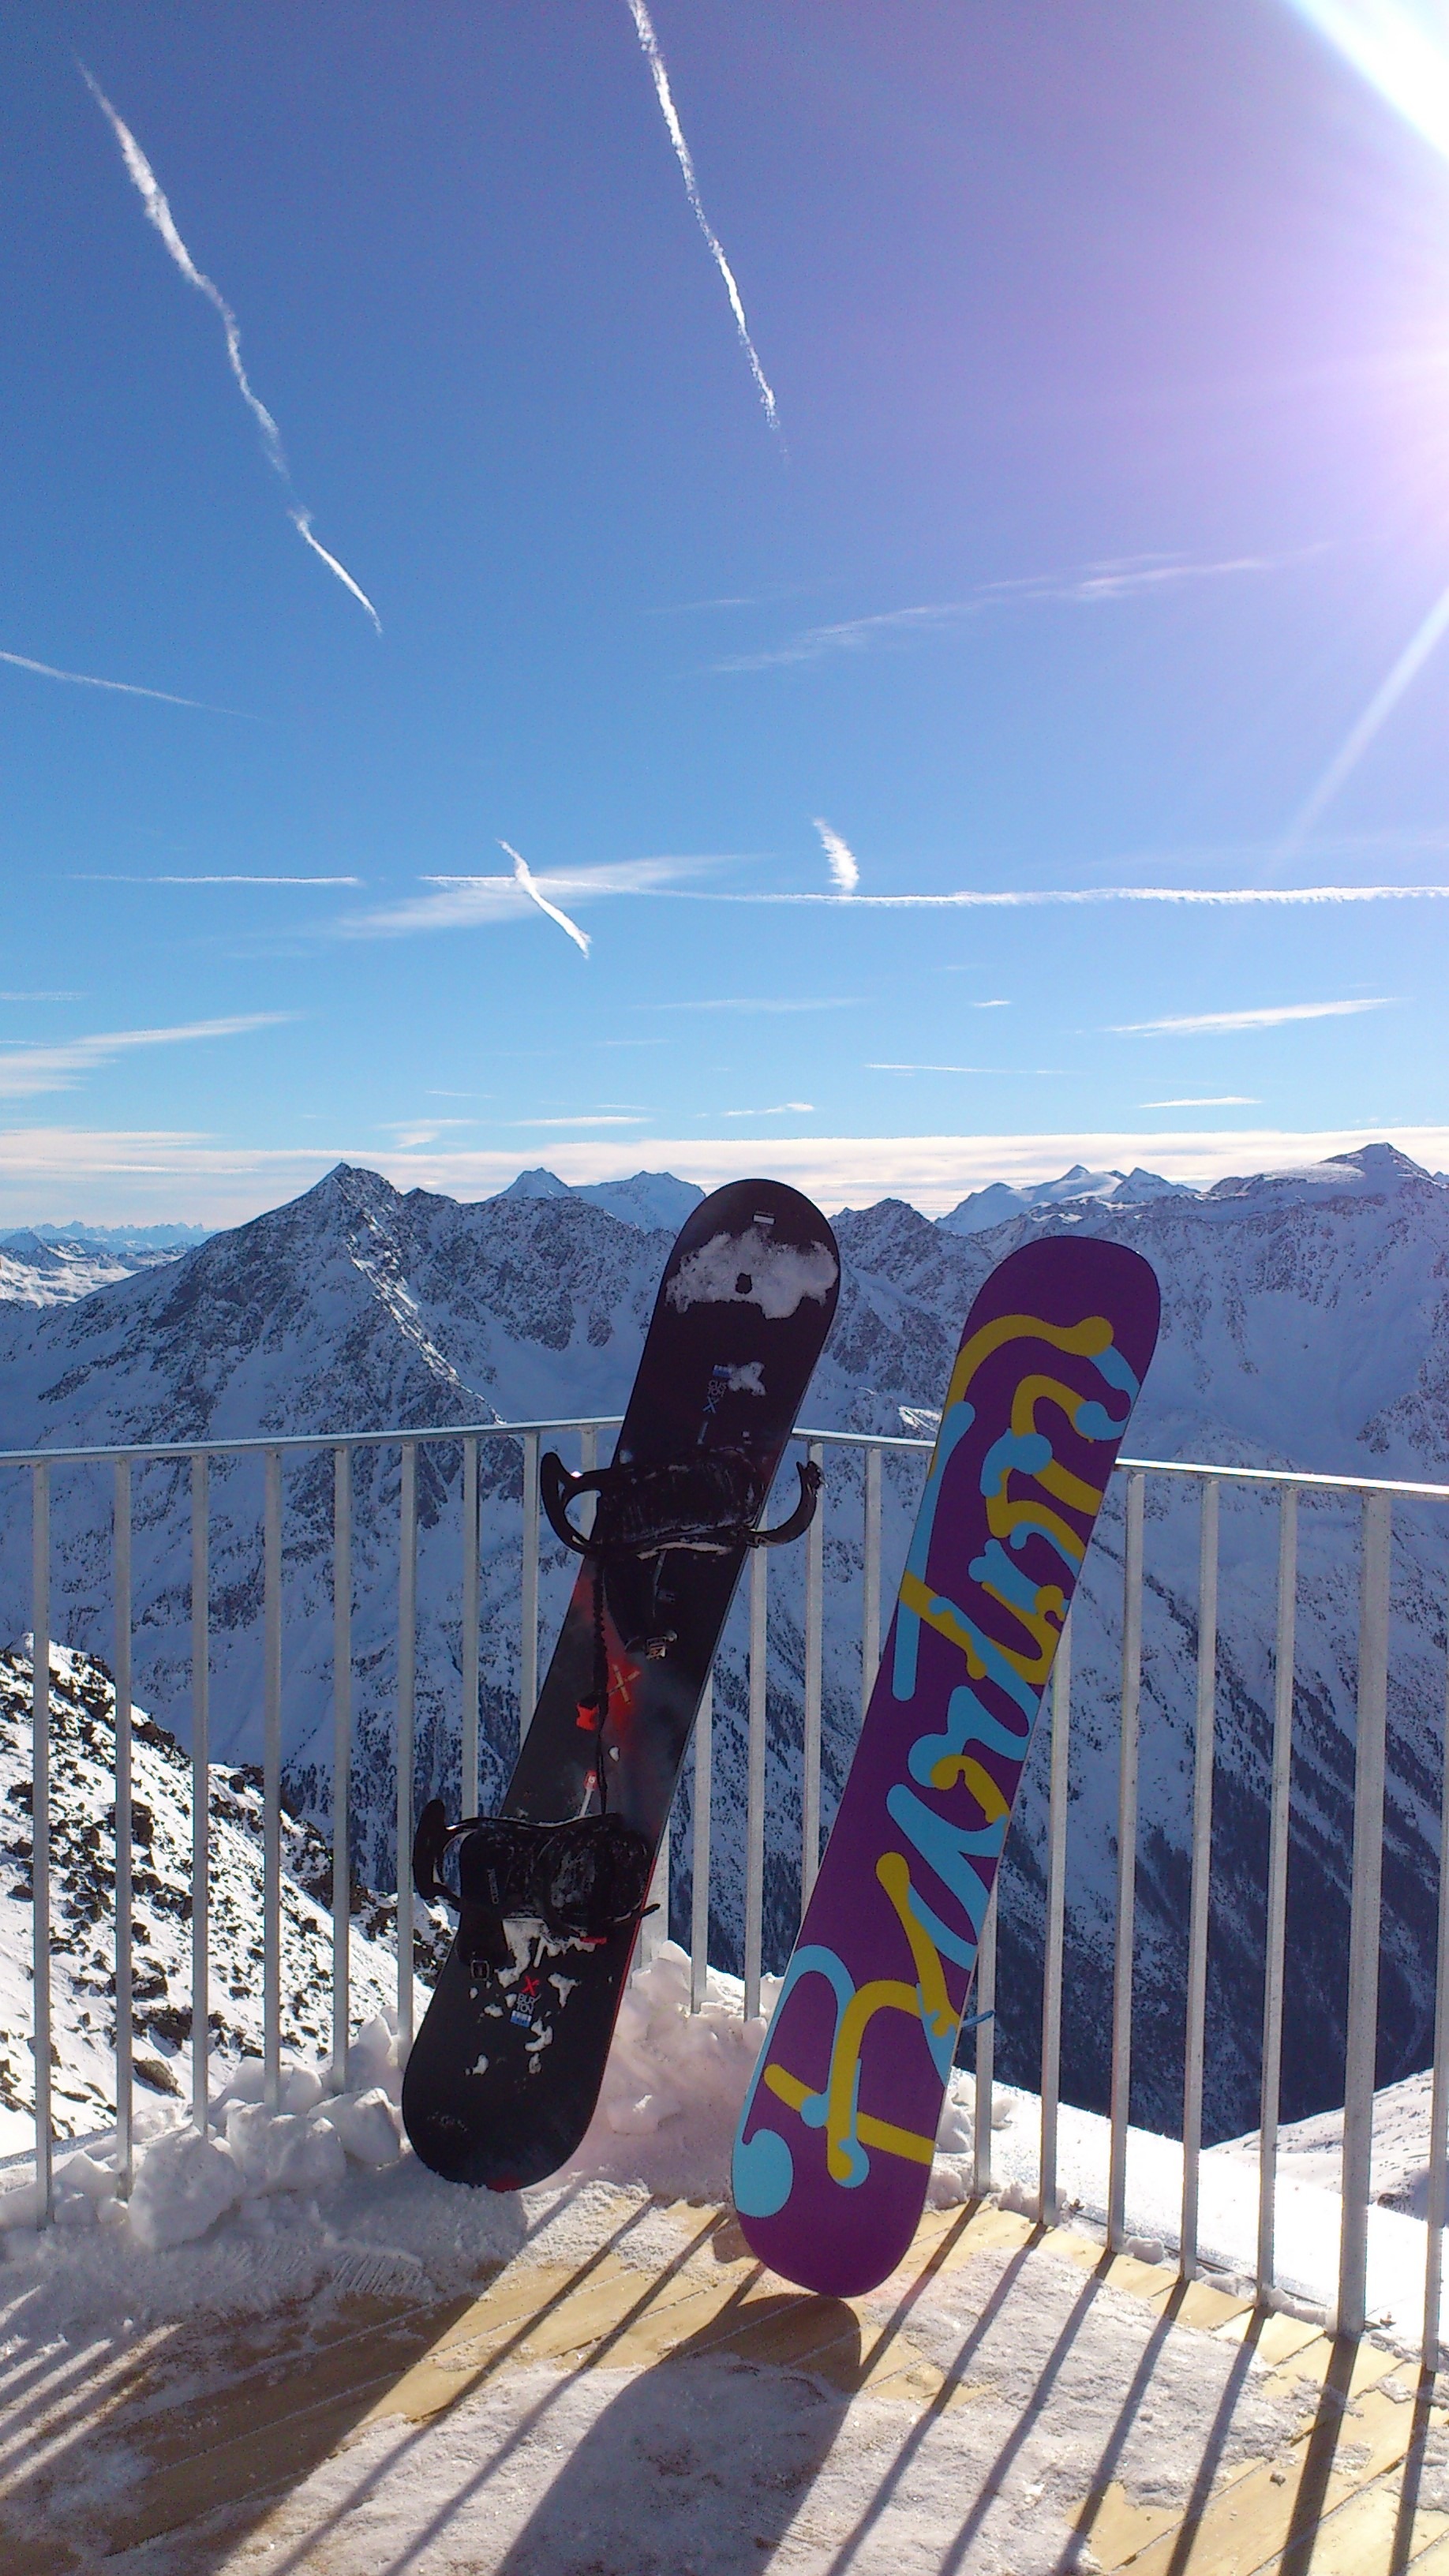
snow, winter, sport, weather, alpine, snowboard, extreme sport, leisure, sports equipment, winter sport, sporty, mountains, ski, snowboarding, high mountains, tyrol, winter sports, recreational sports, ski equipment, atmosphere of earth, solden, snowboards